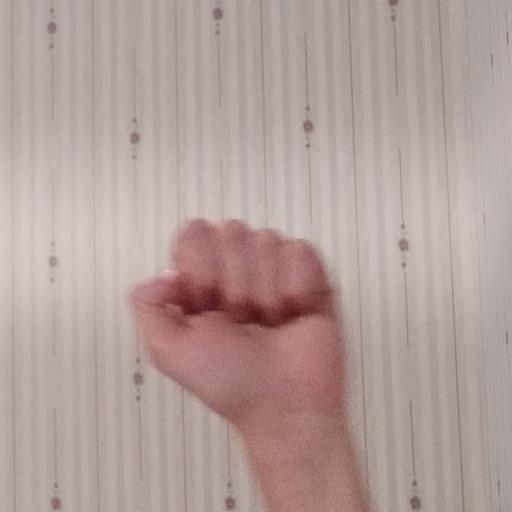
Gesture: fist